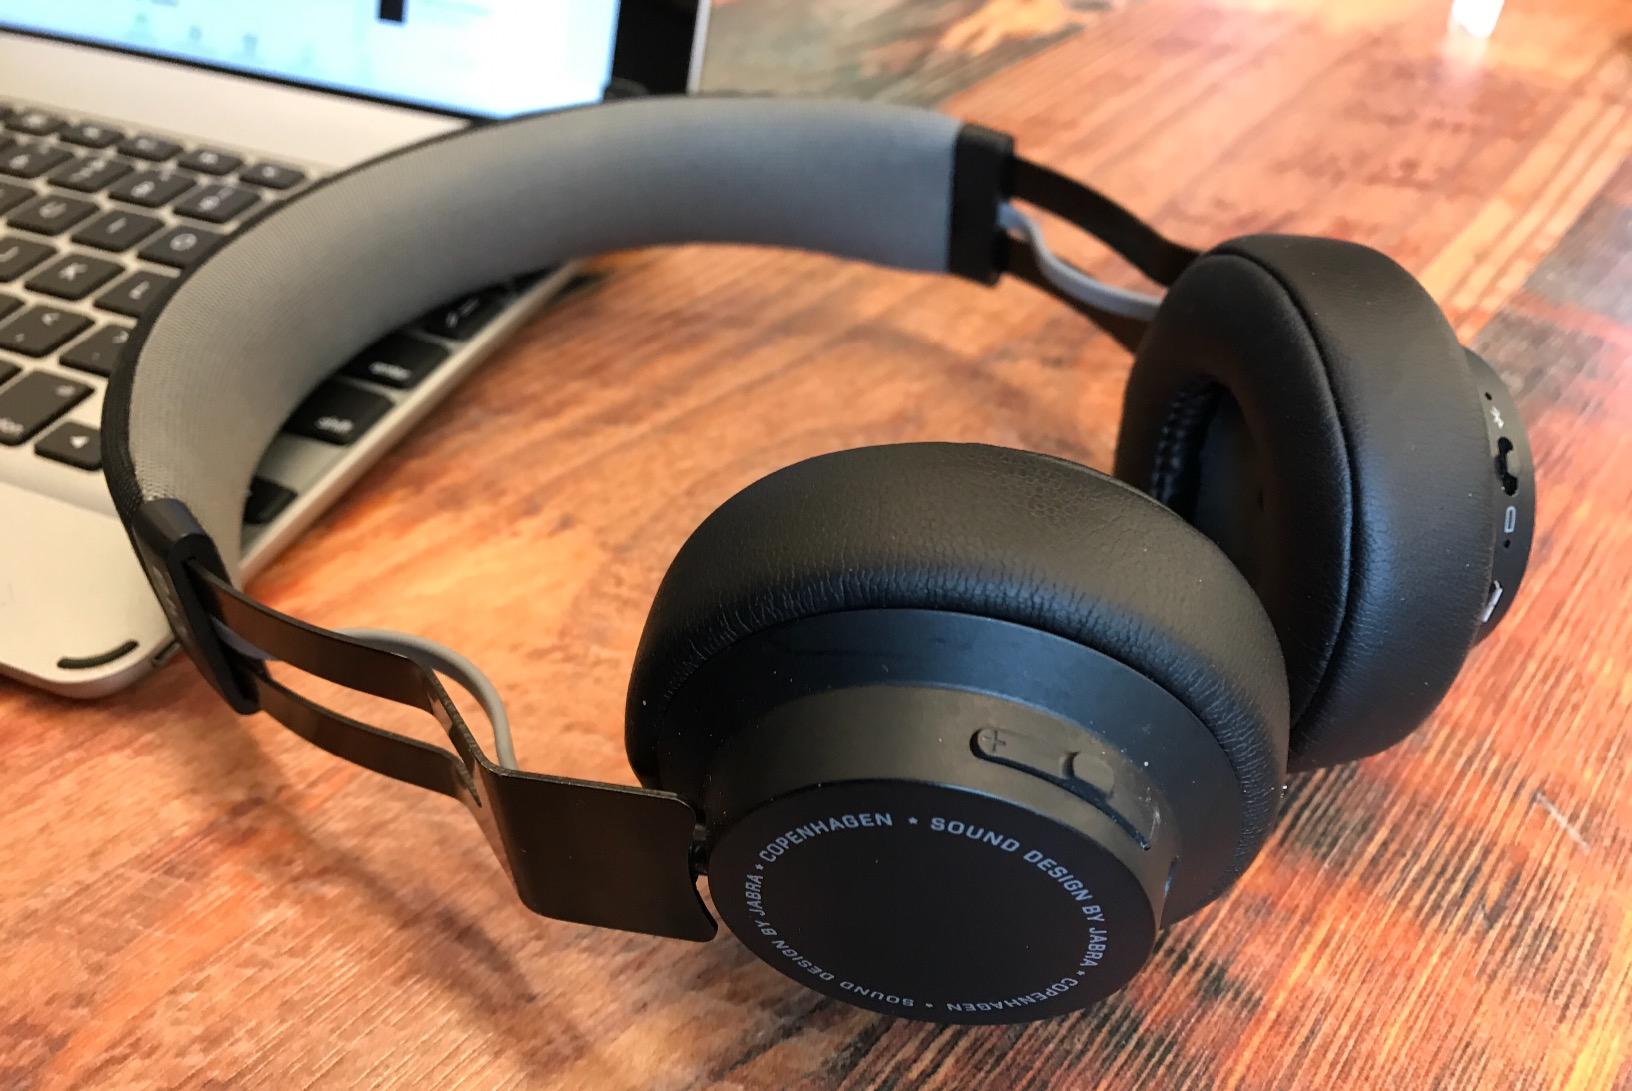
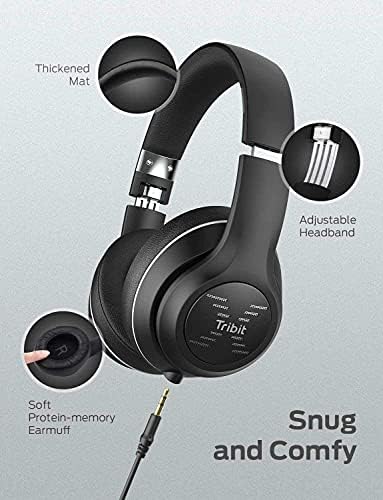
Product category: headphones
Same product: no